Eretria

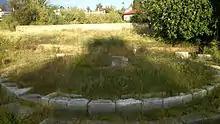
Tholos

This splendid house was built in ca. 370 B.C. and remained in use for about a century. It is distinguished by its floors, covered with elegant pebble mosaics representing mythological scenes: Nereids on the back of a seahorse, legendary battles between Arimaspians and griffins, sphinxes and panthers. The building is a representative specimen of the Classical and Hellenistic domestic architecture.